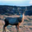
Label: deer